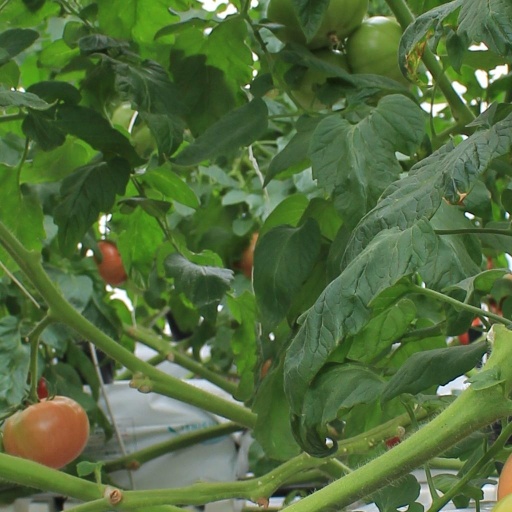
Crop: tomato